Black Ink Crew: Los Angeles

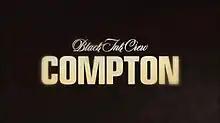

Black Ink Crew: Los Angeles (formerly titled "Black Ink Crew: Compton") is an American reality television series that premiered on VH1 on August 14, 2019. It is the Compton-based spin-off of "Black Ink Crew". It chronicles the daily operations and staff drama at an African American owned and operated tattoo shop, "IAM Compton", located in Compton, California.